Hurricane Nana (2020)

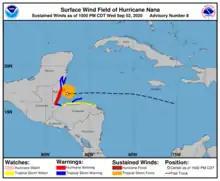
Watches and warnings associated with Hurricane Nana reached their maximum extent early on September 3, covering areas from Costa Maya, Mexico, south to the Belize/Guatemala border and east to Punta Patuca, Honduras.

Multiple tropical storm watches and warnings were issued ahead of Nana for parts of Belize, Guatemala, Honduras, and Mexico between September 1 and 3. On September 2, hurricane warnings were issued in Belize between Belize City and the Guatemala border. All of these advisories were discontinued within nine hours of Hurricane Nana's landfall on September 3. According to AON Benfield, total economic losses across Belize, Guatemala, Honduras, and southeastern Mexico exceeded US$20 million.